Shapur II

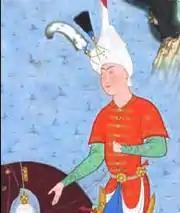
Shapur II in the "Shahnameh" of Shah Tahmasp

In the area of Sindh, from Multan to the mouth of the Indus river, an important series of gold coins started to be issued on the model of the coinage of Shapur II, and would continue down to Peroz I. The coins are not the usual Sasanian imperial type, and the legend around the portrait tends to be degraded Middle Persian in the Pahlavi script, but they have the Brahmi script character "Sri" (meaning "Lord") in front of the portrait of the King. The coins suggest some sort of Sasanian control of Sind from the time of Shapur II, and a recognition of Sasanian overlordship, but the precise extent of the Sasanian presence or influence is unknown.